Pizza

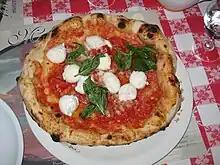
The ingredients of traditional pizza Margherita—tomatoes (red), mozzarella (white), and basil (green)—are held by popular legend to be inspired by the colors of the national flag of Italy.

Authentic Neapolitan pizza (Italian: "pizza napoletana") is made with San Marzano tomatoes, grown on the volcanic plains south of Mount Vesuvius, and either "mozzarella di bufala campana", made with milk from water buffalo raised in the marshlands of Campania and Lazio, or "fior di latte". Buffalo mozzarella is protected with its own European protected designation of origin (PDO). Other traditional pizzas include pizza marinara, supposedly the most ancient tomato-topped pizza, pizza capricciosa, which is prepared with mozzarella cheese, baked ham, mushroom, artichoke, and tomato.